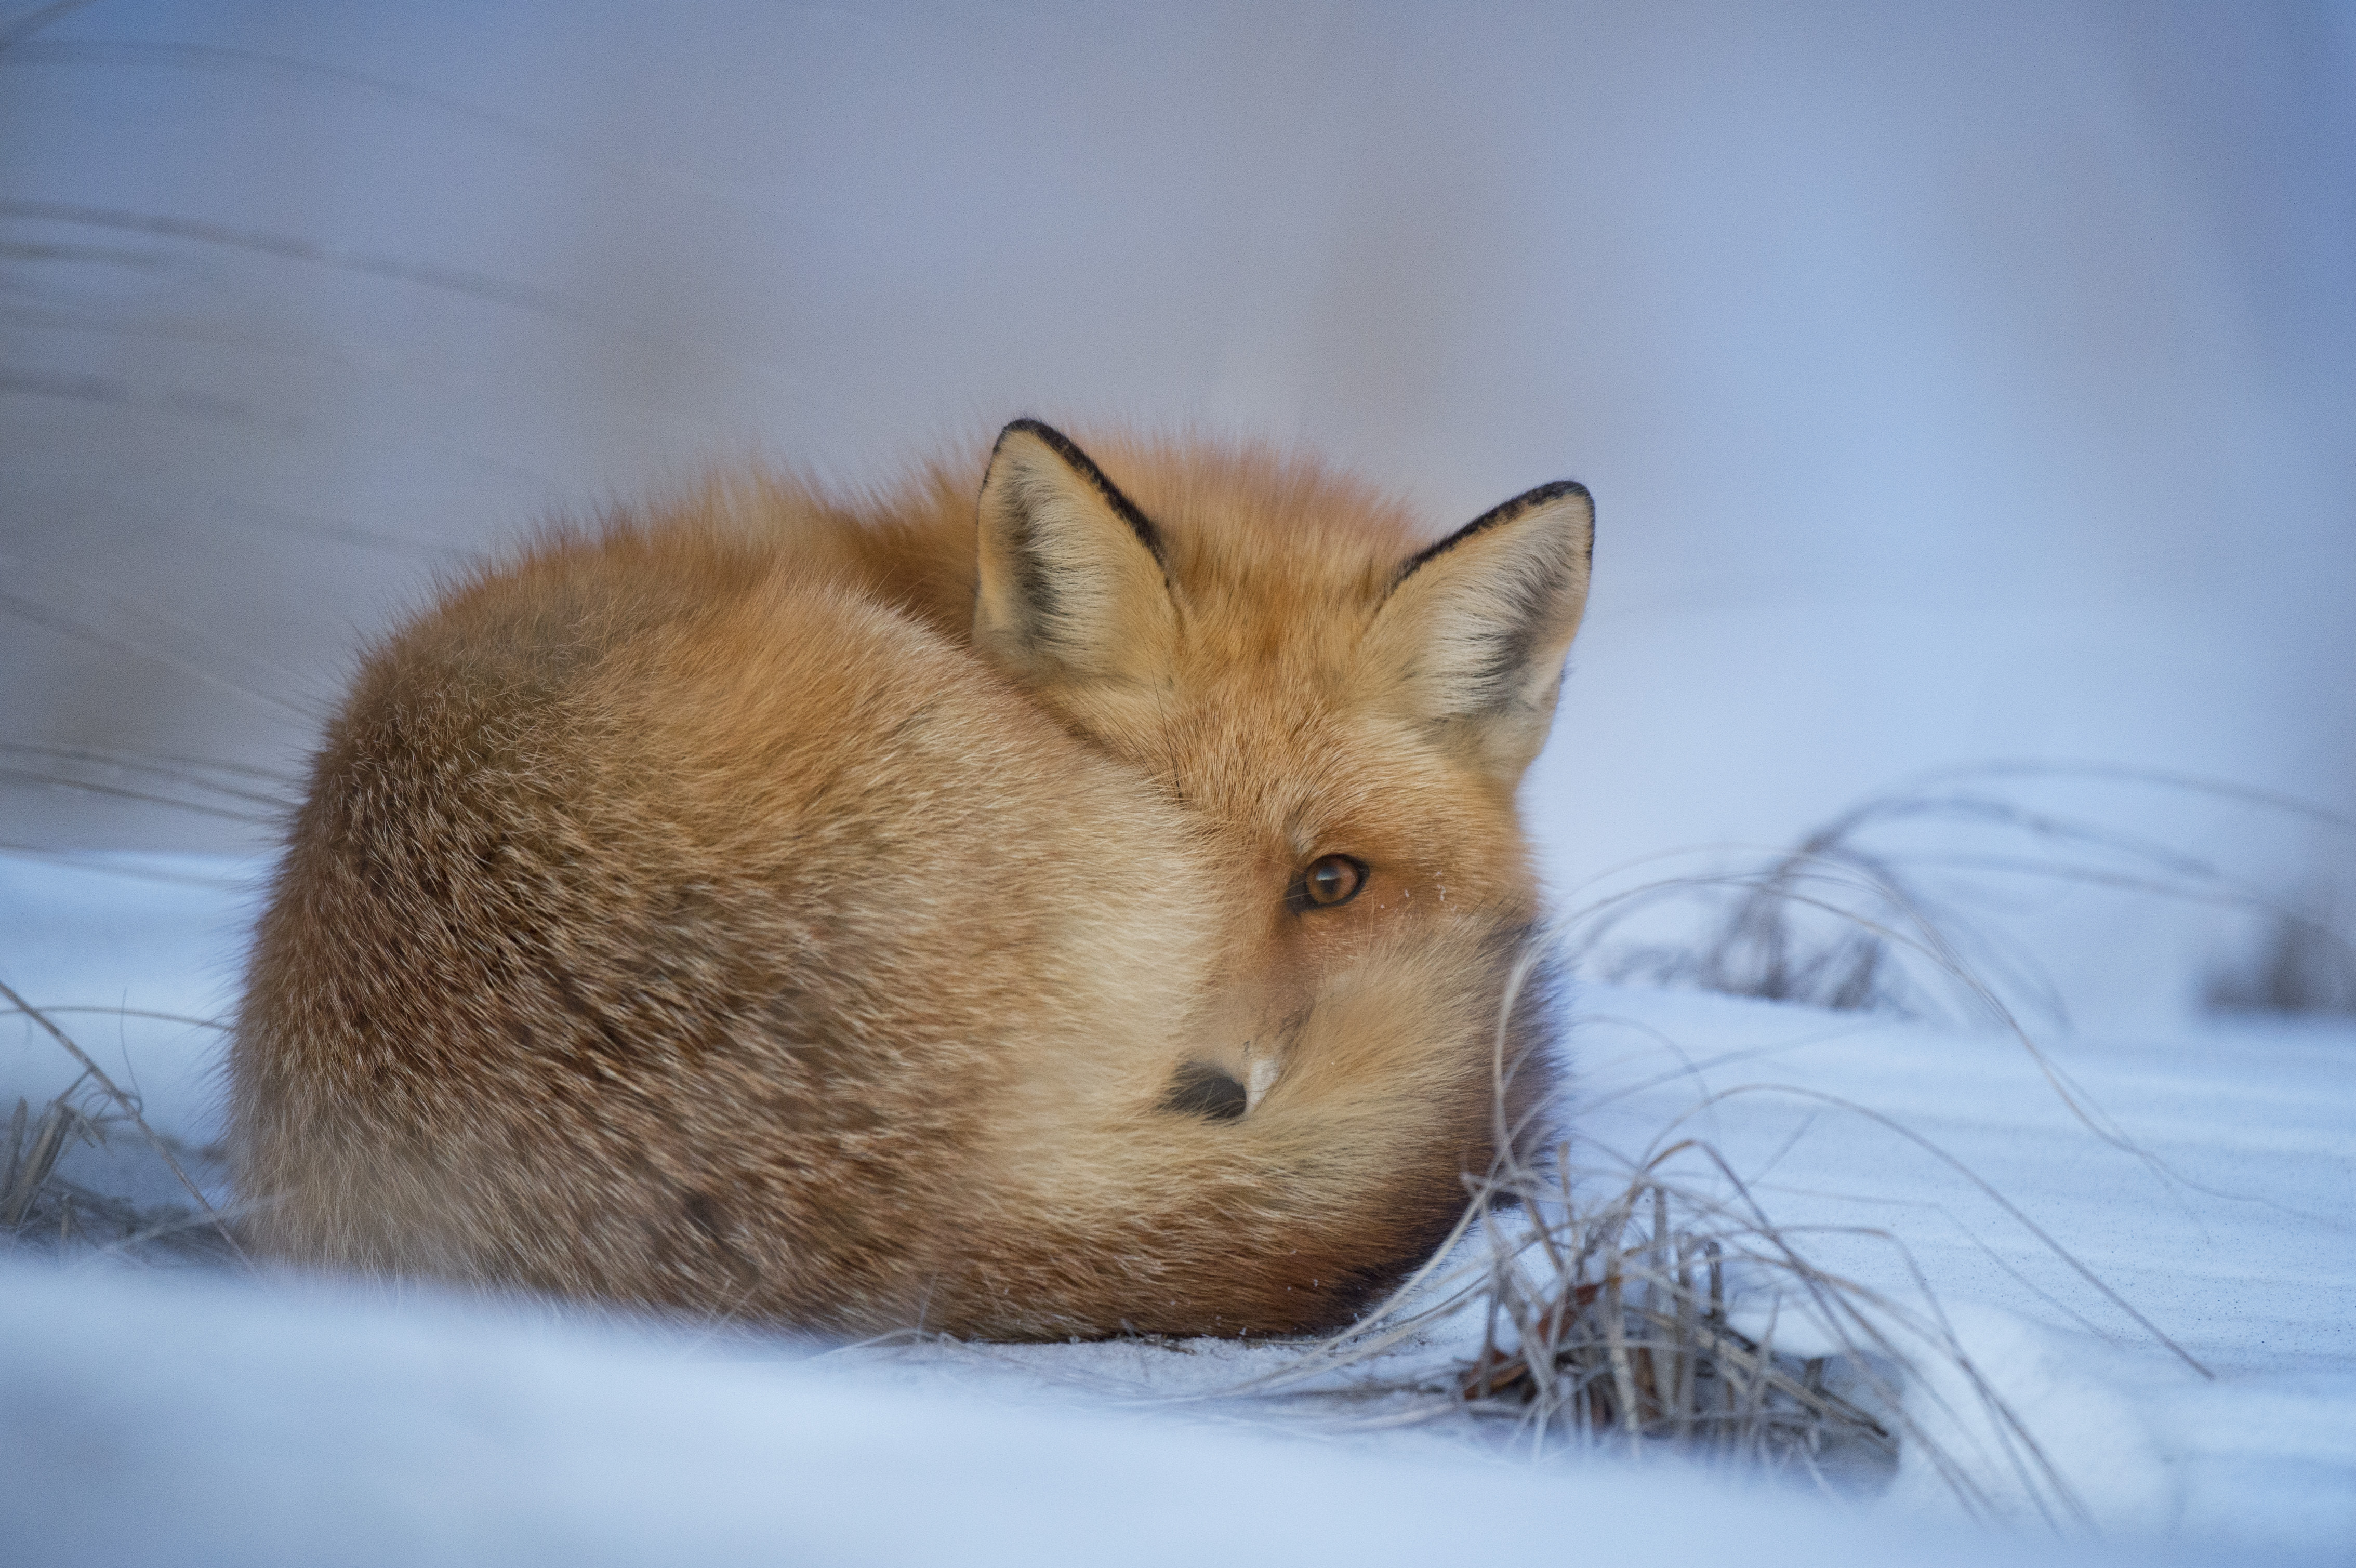
nature, snow, cold, winter, blur, animal, cute, canine, wildlife, wild, fur, mammal, fox, fauna, red fox, outdoors, whiskers, daylight, furry, vertebrate, frosty, dog like mammal